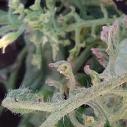
Crop: Tomato
Condition: virosis-d